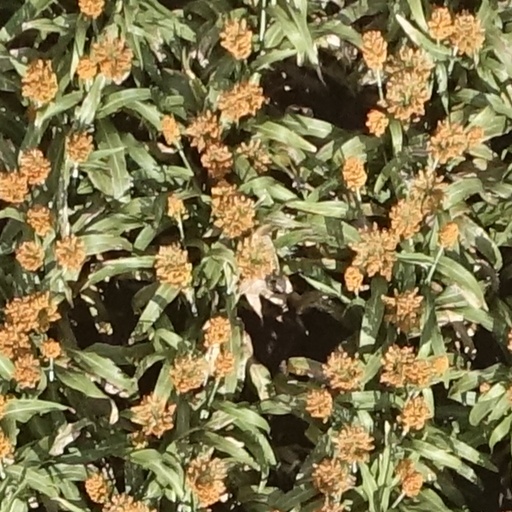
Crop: sorghum